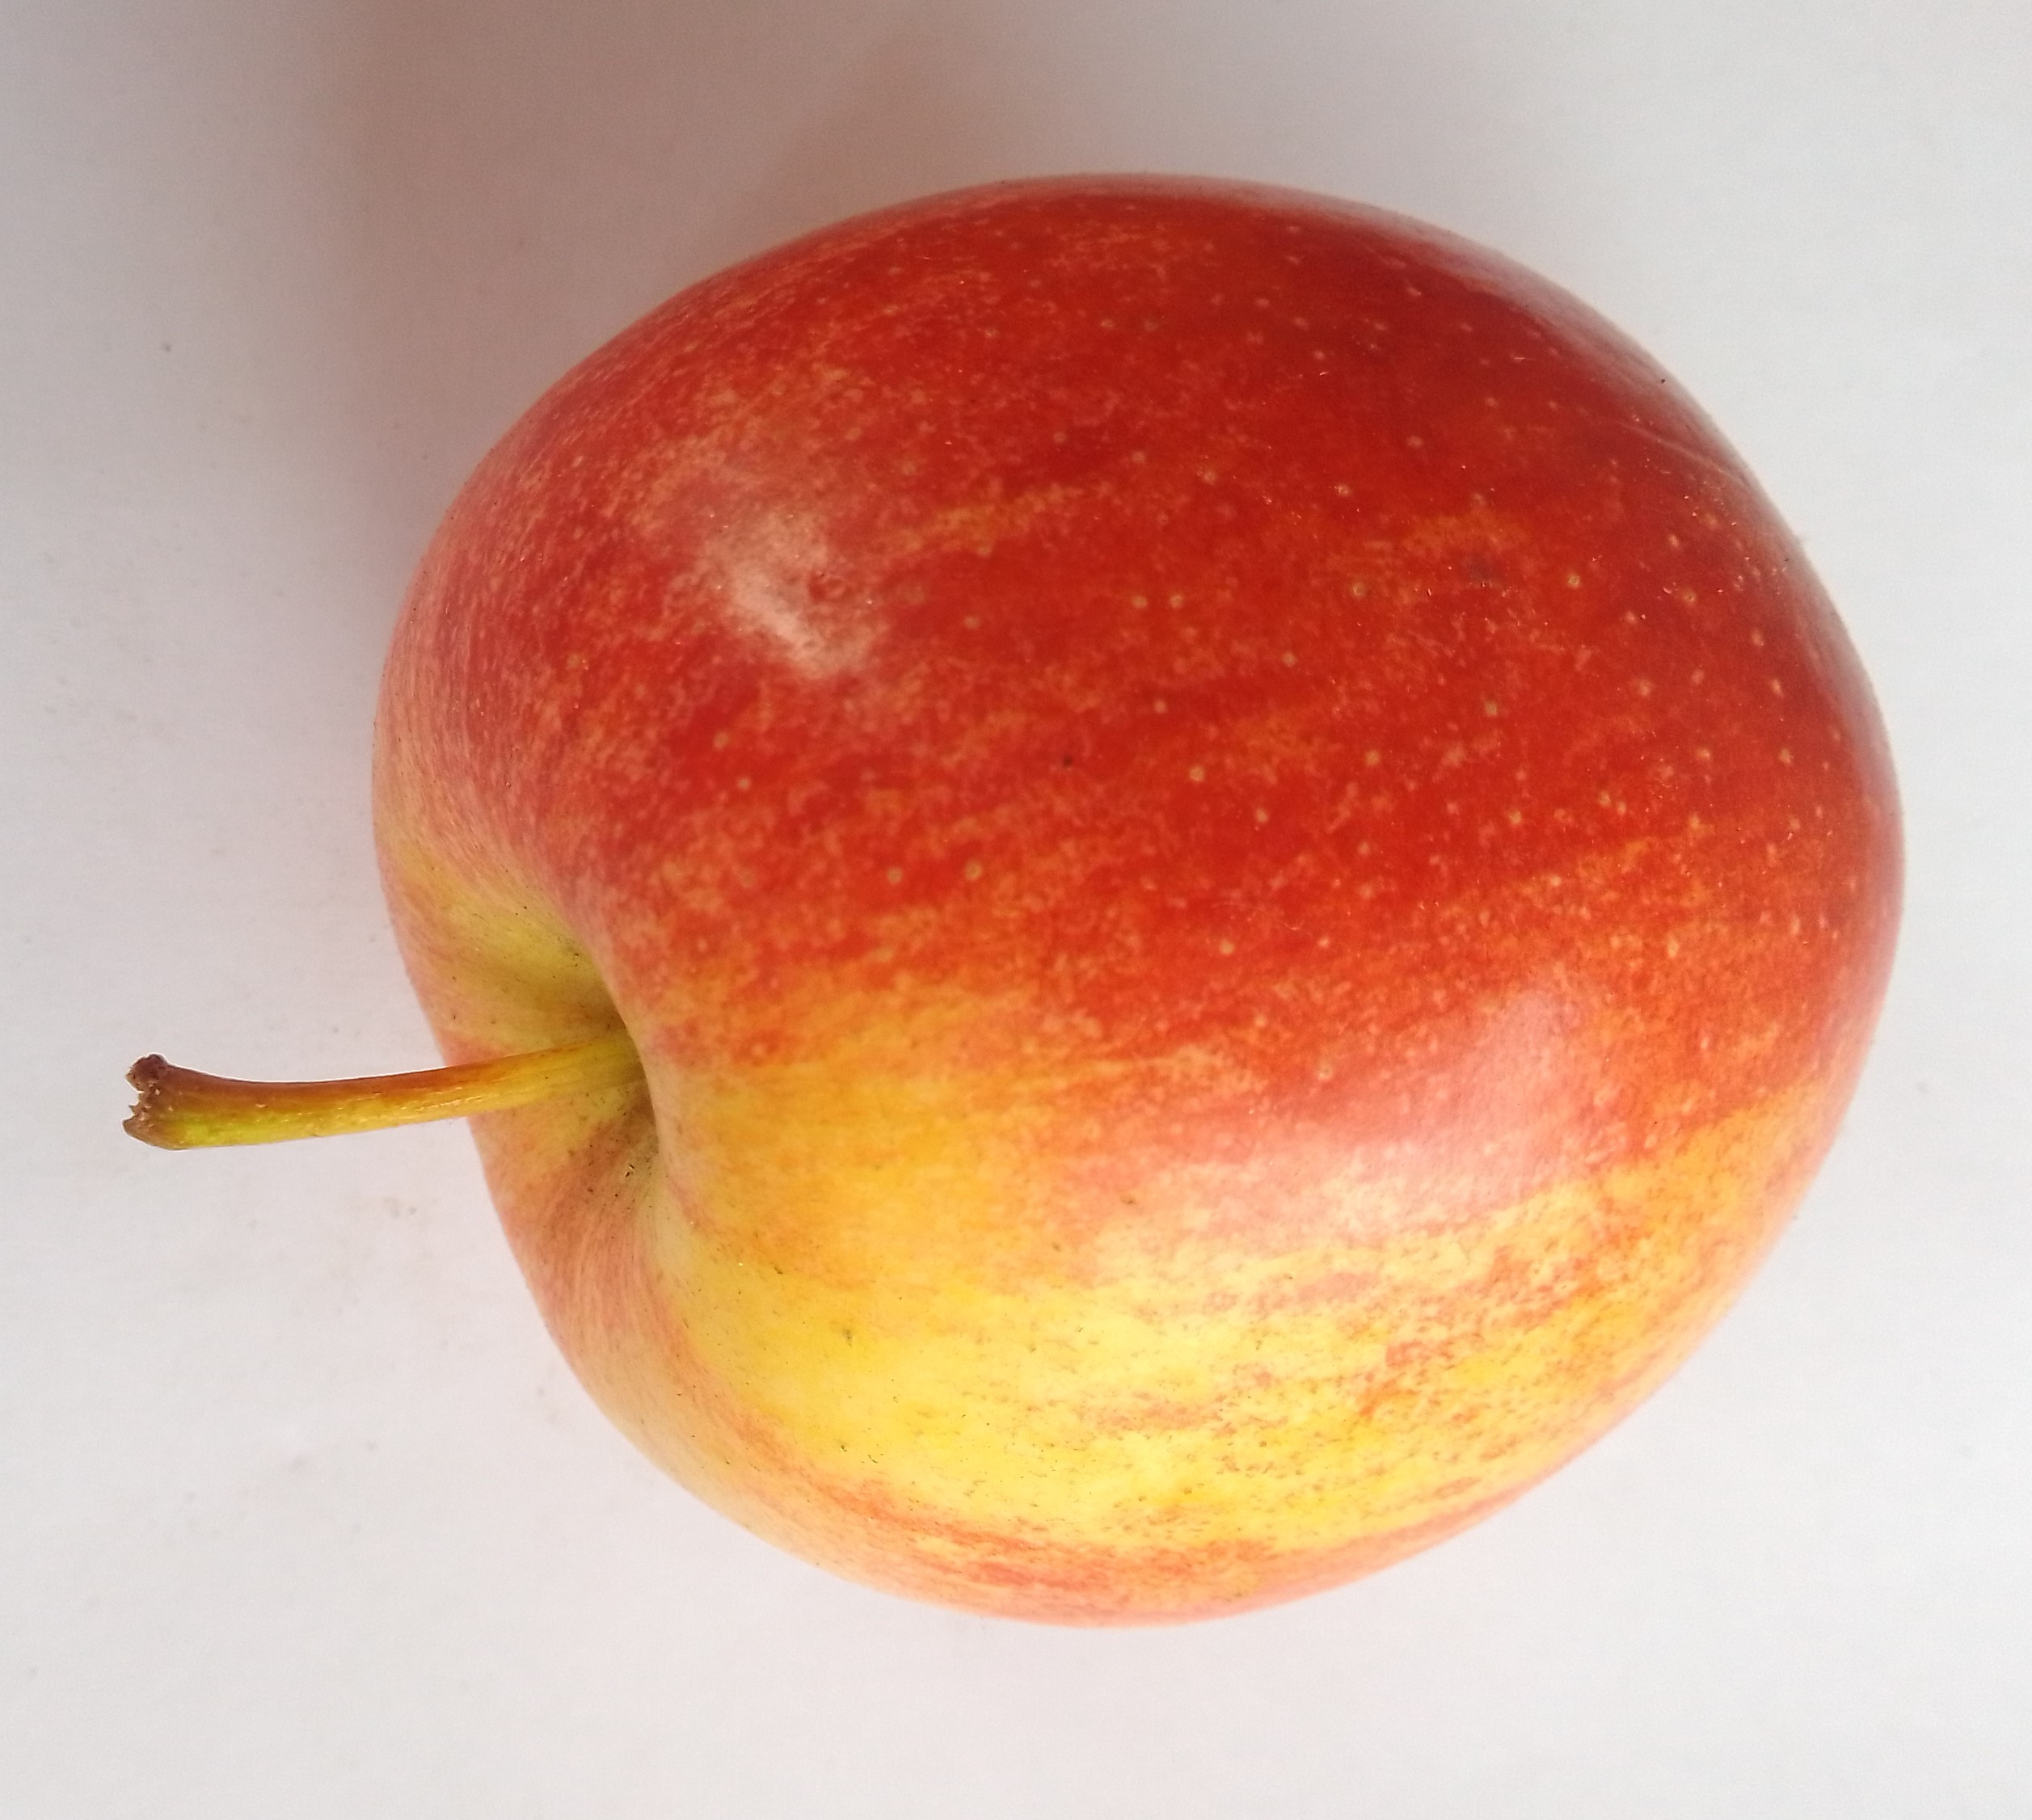
Fruit: apple
Condition: fresh